Early Romani

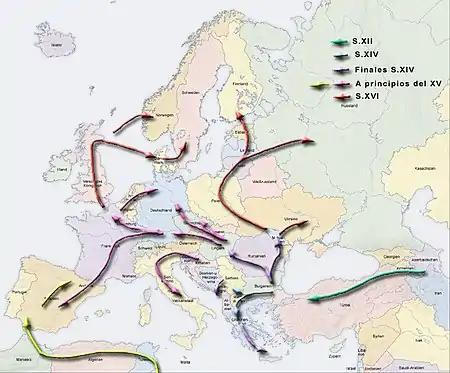
The dispersal of the Roma throughout Europe (shown in image) led to the divergence of their original language (Early Romani) into many varieties.

The sound conventionally designated "ř" had originated from Indo-Aryan retroflex stops and appears to have still been a retroflex ([]) in Early Romani, judging from a retroflex reflex preserved in at least one dialect and from the diversity of reflexes in different dialects, which include geminated apical trills . Nonetheless, Yaron Matras also considers it possible that Early Romani had already shifted the place of articulation to a uvular, i.e. had acquired the modern Kalderash pronunciation [ʁ]. On the other hand, the possibility has also been entertained that there may still have been not just one, but several retroflexes in Early Romani, including a nasal and a lateral.